Jeremiah Fowler House

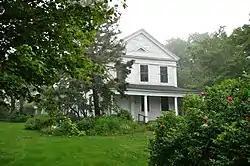

The Jeremiah Fowler House is a historic house at 35 School Street in Lubec, Maine. Built about 1840, it is a fine local example of Greek Revival architecture, owned during the 19th century by locally prominent businessmen. The house was listed on the National Register of Historic Places in 1983.